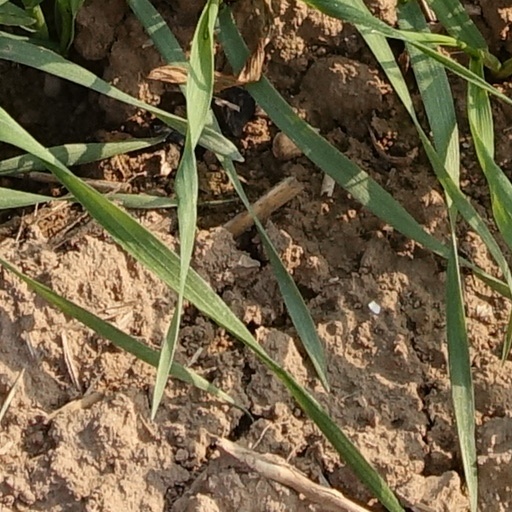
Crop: wheat